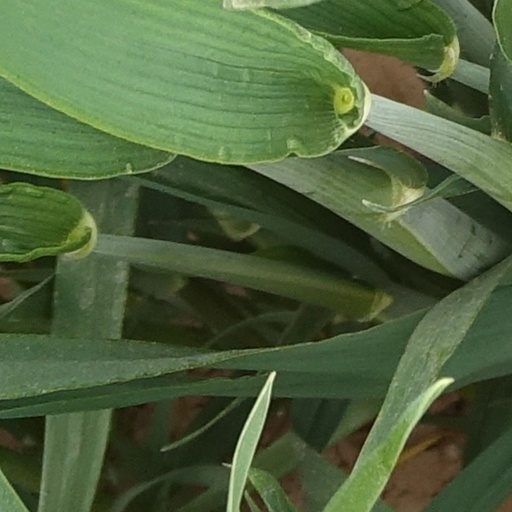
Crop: wheat